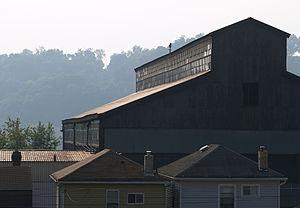
Blawnox est un borough situé dans le comté d'Allegheny, en Pennsylvanie, aux États-Unis. En 2010, il comptait une population de 1 432 habitants. Il est incorporé le 13 avril 1925.